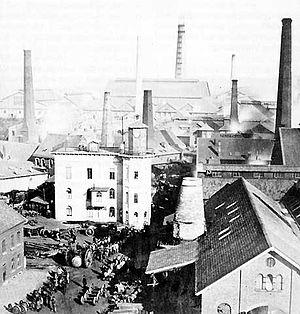
Alfred Krupp est un inventeur et un sidérurgiste prussien. Il fit de l'usine de son père Friedrich Krupp, la Kruppsche Gussstahlfabrik, aujourd'hui propriété de la multinationale ThyssenKrupp AG, l'une des premières entreprises d’Europe. Il amorça cette spectaculaire croissance en se lançant dans la fabrication de roues monobloc qui connurent un succès foudroyant sur le marché en pleine croissance des locomotives, mais c'est surtout dans l'industrie d'armement que sa compagnie se hissa au premier rang. Alfred Krupp devint en effet le plus gros producteur d'armes de son époque, qui lui valut le surnom de « roi du canon ».
La Révolution industrielle en Allemagne désigne la percée de l'industrialisation en Allemagne au XIXᵉ siècle. Cette période débute en 1815 selon Hubert Kiesewetter, ou en 1835 selon